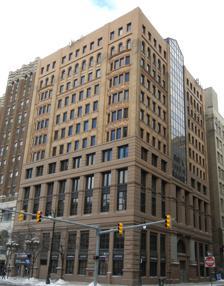
Building: United Way Community Services Building
Country: United States of America
Year built: 1895
Commercial offices in Detroit, Michigan United Way Community Services Building Former names Detroit Savings Bank Building Chamber of Commerce Building General information Type Commercial offices Location 1212 Griswold Street Detroit , Michigan Coordinates 42°19′58″N 83°02′55″W / 42.33281°N 83.0486°W / 42.33281; -83.0486 Construction started 1892 Completed 1895 Owner Capital Park Partners Height Roof 48.77 m (160.0 ft) Technical details Floor count 12 Design and construction Architect(s) Spier and Rohns References The United Way Community Services Building is a high-rise office building completed in 1895 at 1212 Griswold Street , at the northeast corner of State Street, in the Capitol Park Historic District of downtown Detroit , Michigan . The 48.77 m (160.0 ft) 12- story building was designed by architects Spier & Rohns and was the tallest in the state when built. The lower two floors are faced with a brown rusticated stone with the main entry centered on the south façade and framed by four square pilasters of gray granite. Floors three through five are smooth stone and floors six through twelve are tan brick. The structure originally had an elaborate cornice surrounding the twelfth floor which was removed in the 1950s. The light court which extended from the fifth to twelfth floor above the entry was filled in 1988 and faced with glass and a gabled glass roof to provide additional office space. History The building was owned and occupied by the United Way for Southeastern Michigan from 1987 to 2009; the city's redevelopment agency purchased it from United way for $1.75 million. For many years prior to 1987, it was known as the Detroit Savings Bank Building and contained offices for the Detroit Savings Bank, which became Detroit Bank and Trust and later Comerica . At the time of construction it was known as the Chamber of Commerce Building and, at 12 stories, is Detroit's oldest existing skyscraper and among the first constructed in the city with a steel skeleton. The 10-story Hammond Building (1889), now demolished, is considered the city's first skyscraper. The Qube in the Detroit Financial District now stands on former Hammond Building site. In May 2013, the Archdiocese of Detroit announced it would consolidate offices from multiple sites in the city into approximately 50,000 sq ft (4,600 m 2 ) of the building, currently owned by Capitol Park Partners, LLC. After renovations were completed, the chancery and other components moved into the lower six floors of the structure in early 2015, with residences on the upper floors. Part of the renovations included re-creating a cornice at the top of the façade. Richard Karp, whose company oversaw the renovations, said he also plans to restore the name of the Detroit Savings Bank Building . Gallery The building during construction c.1893 Clock at Griswold and State Streets, July 1942 References